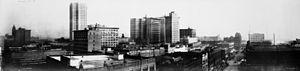
Birmingham est la plus grande ville de l'État de l'Alabama, aux États-Unis. Elle est le siège du comté de Jefferson, mais des portions de la ville sont aussi situées dans le comté de Shelby. Fondée en 1871 après la guerre de Sécession, en tant qu'entreprise industrielle, son nom provient de Birmingham, la ville industrielle principale d'Angleterre.